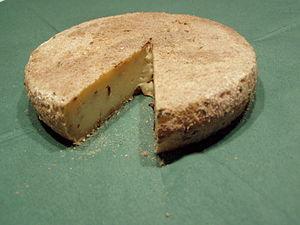
L'Arche du goût est un projet lancé, en 1996, par le mouvement Slow Food qui a pour mission de chercher, d'inventorier et de publier les produits alimentaires menacés d'extinction par la standardisation industrielle.